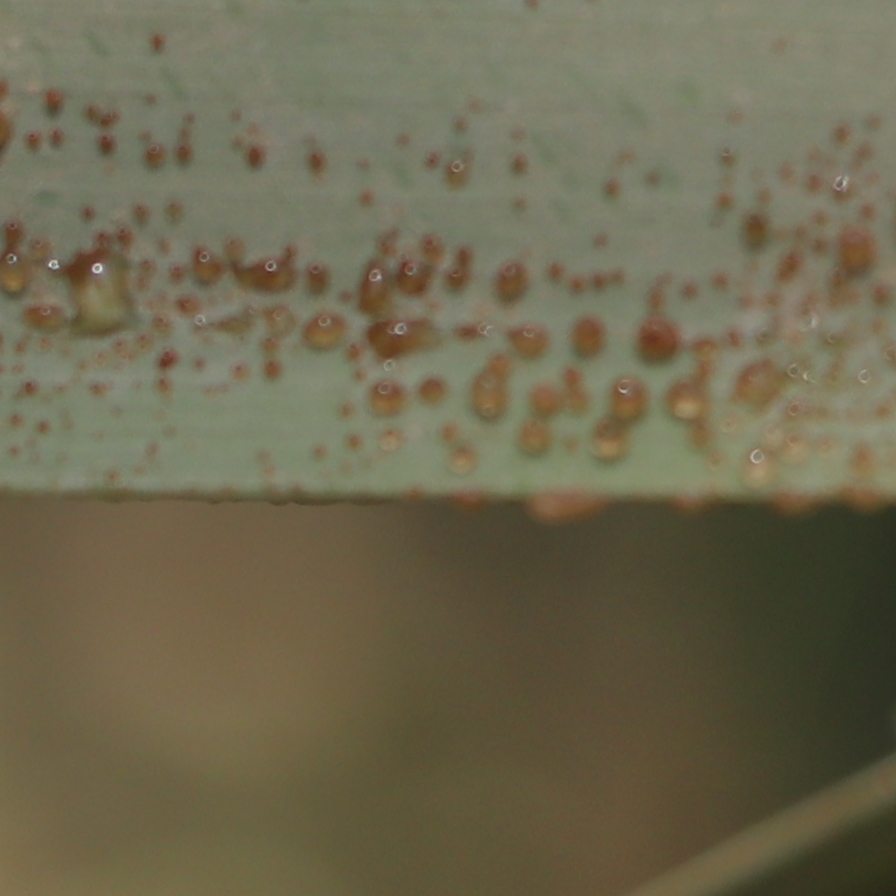
Label: Honey